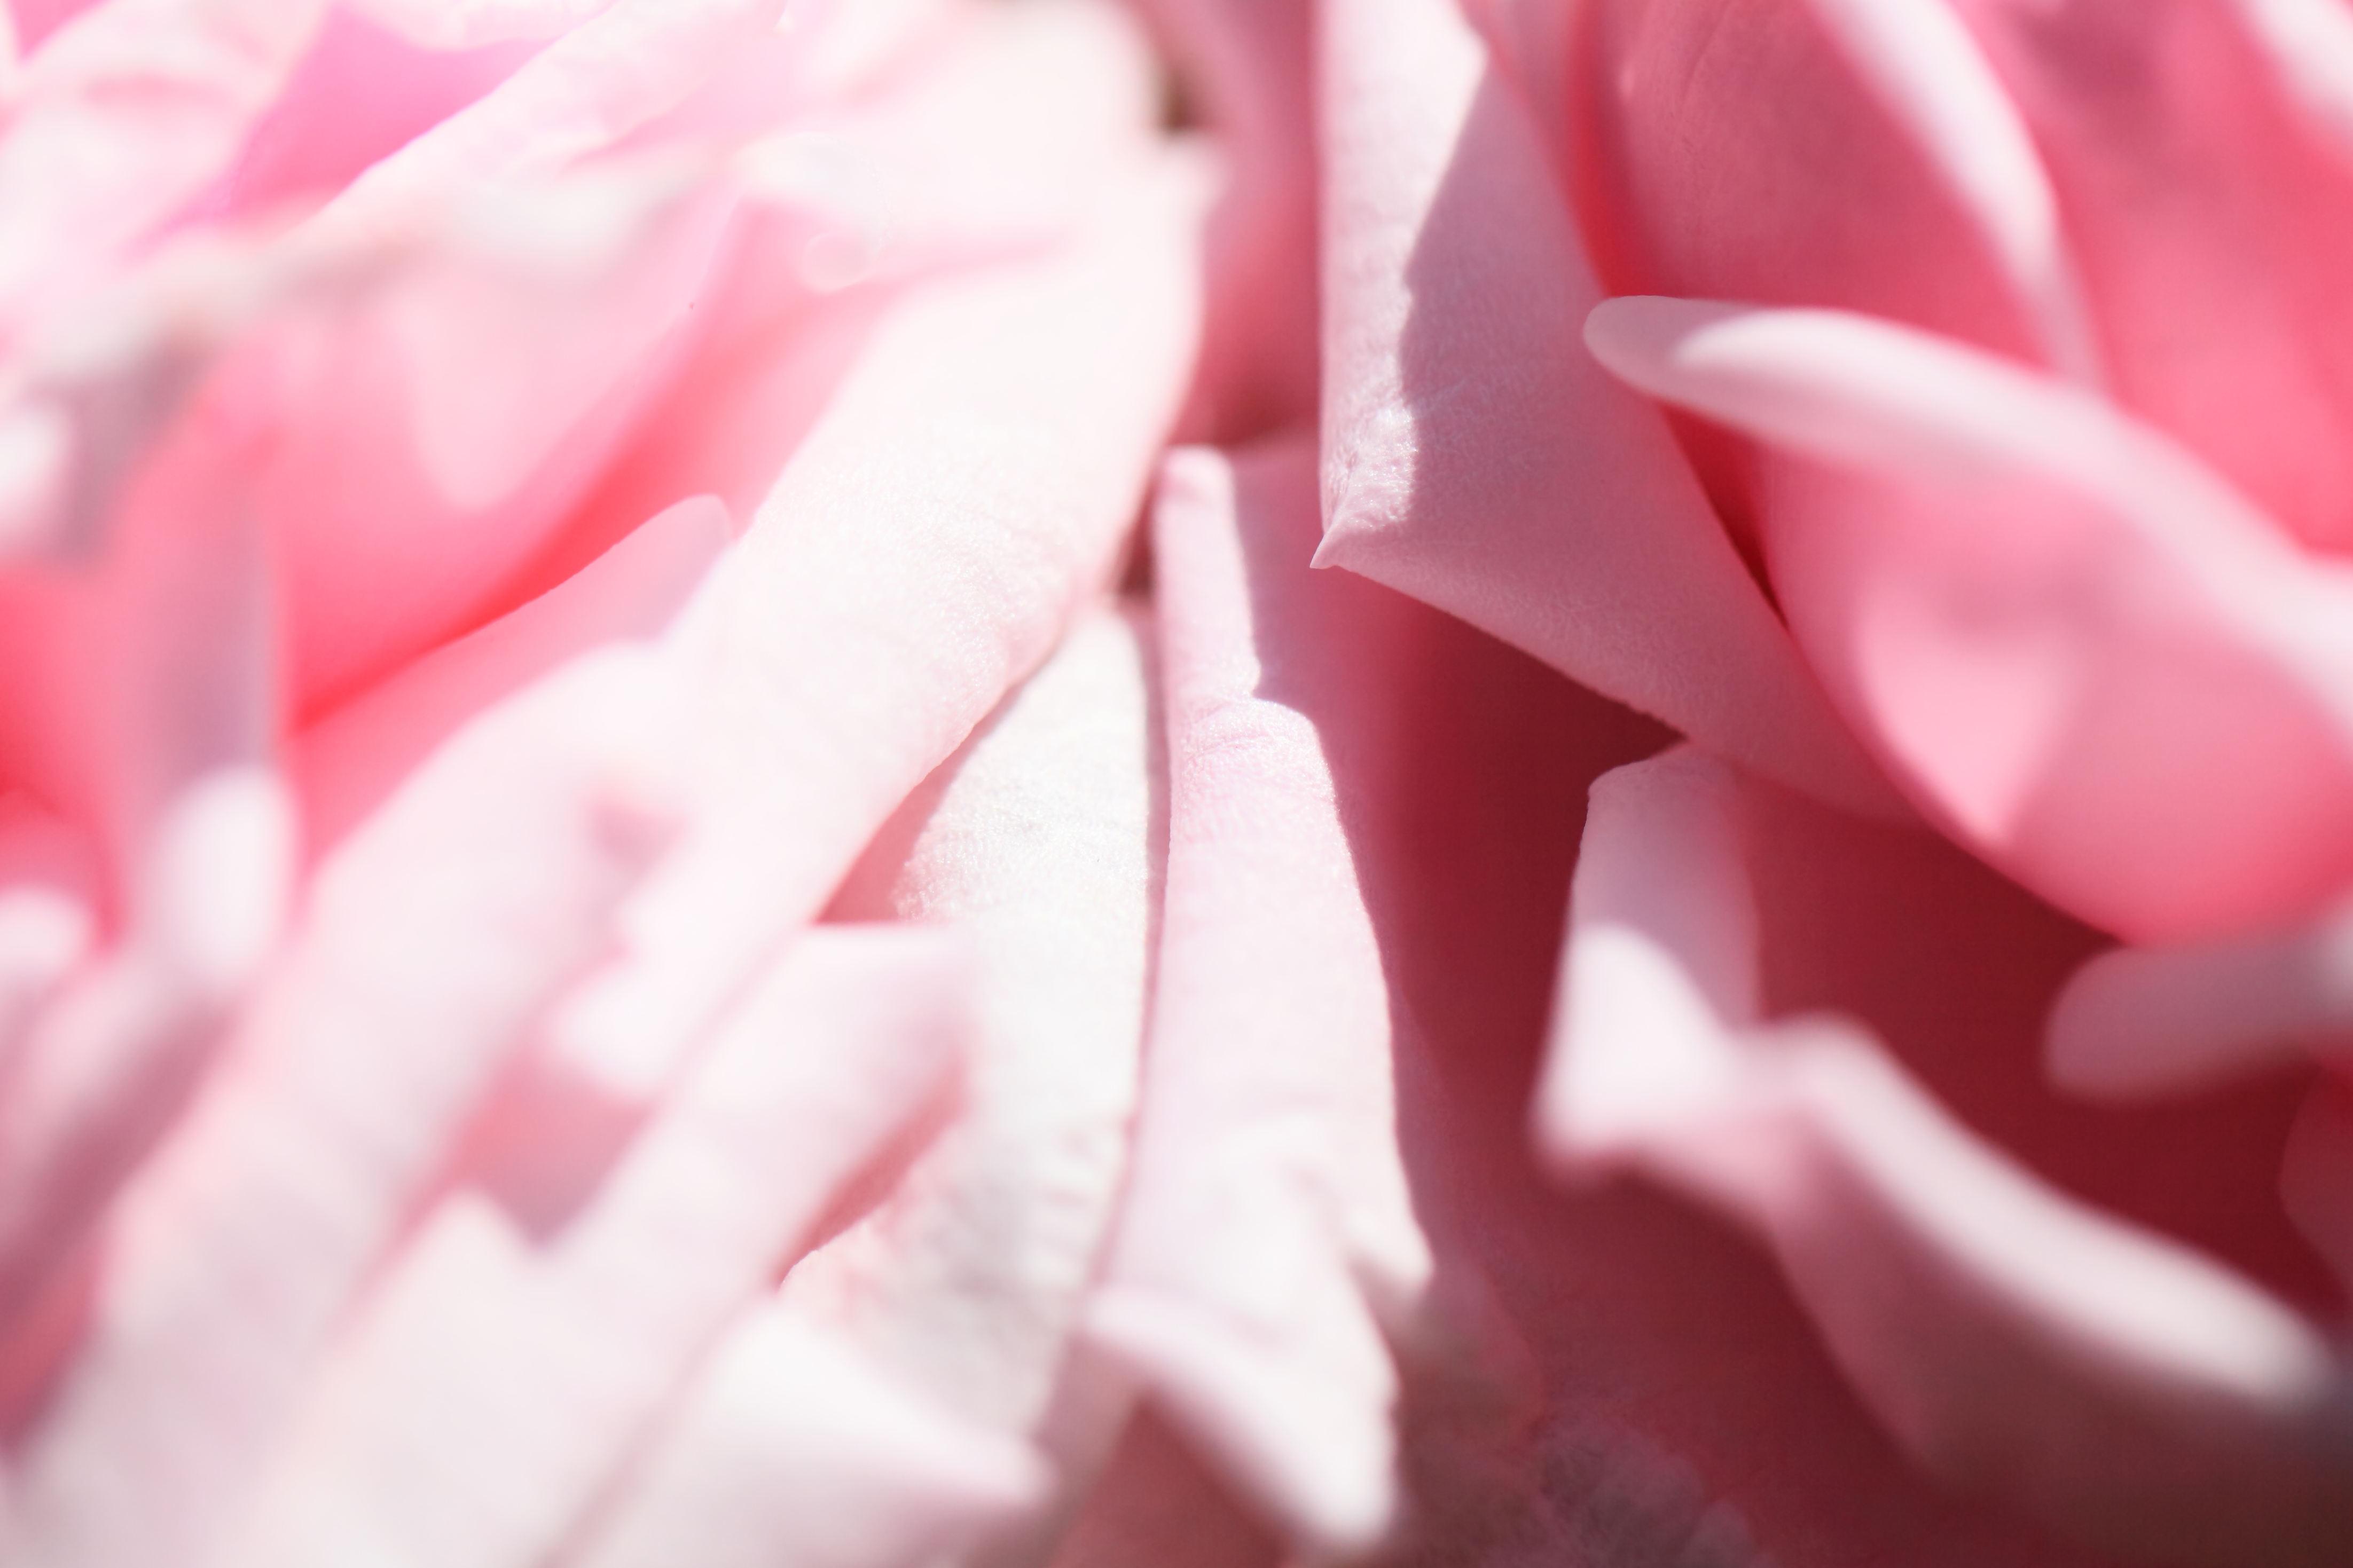
blossom, plant, photography, leaf, flower, petal, rose, high, red, pink, close up, rosa, 5d, hires, markii, hi, res, resolution, macro photography, flowering plant, land plant